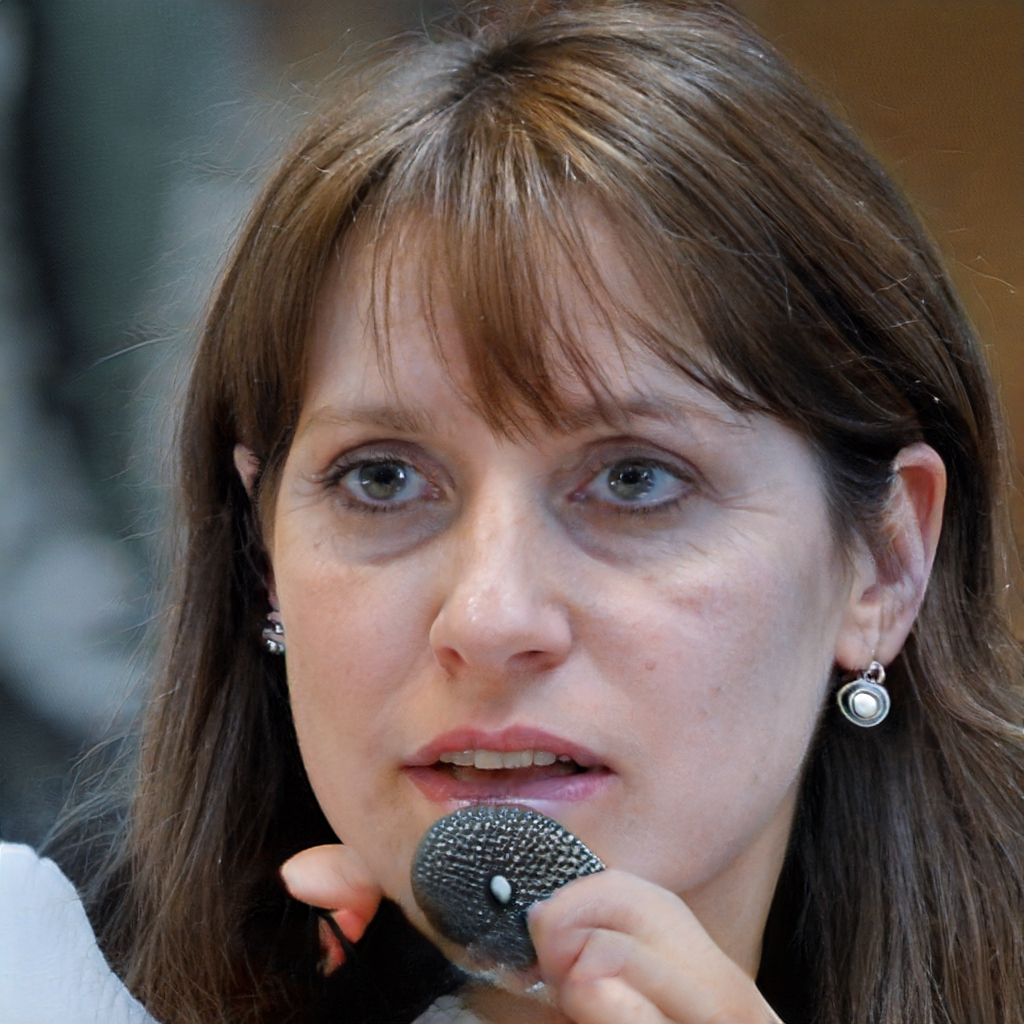
Gender: Female